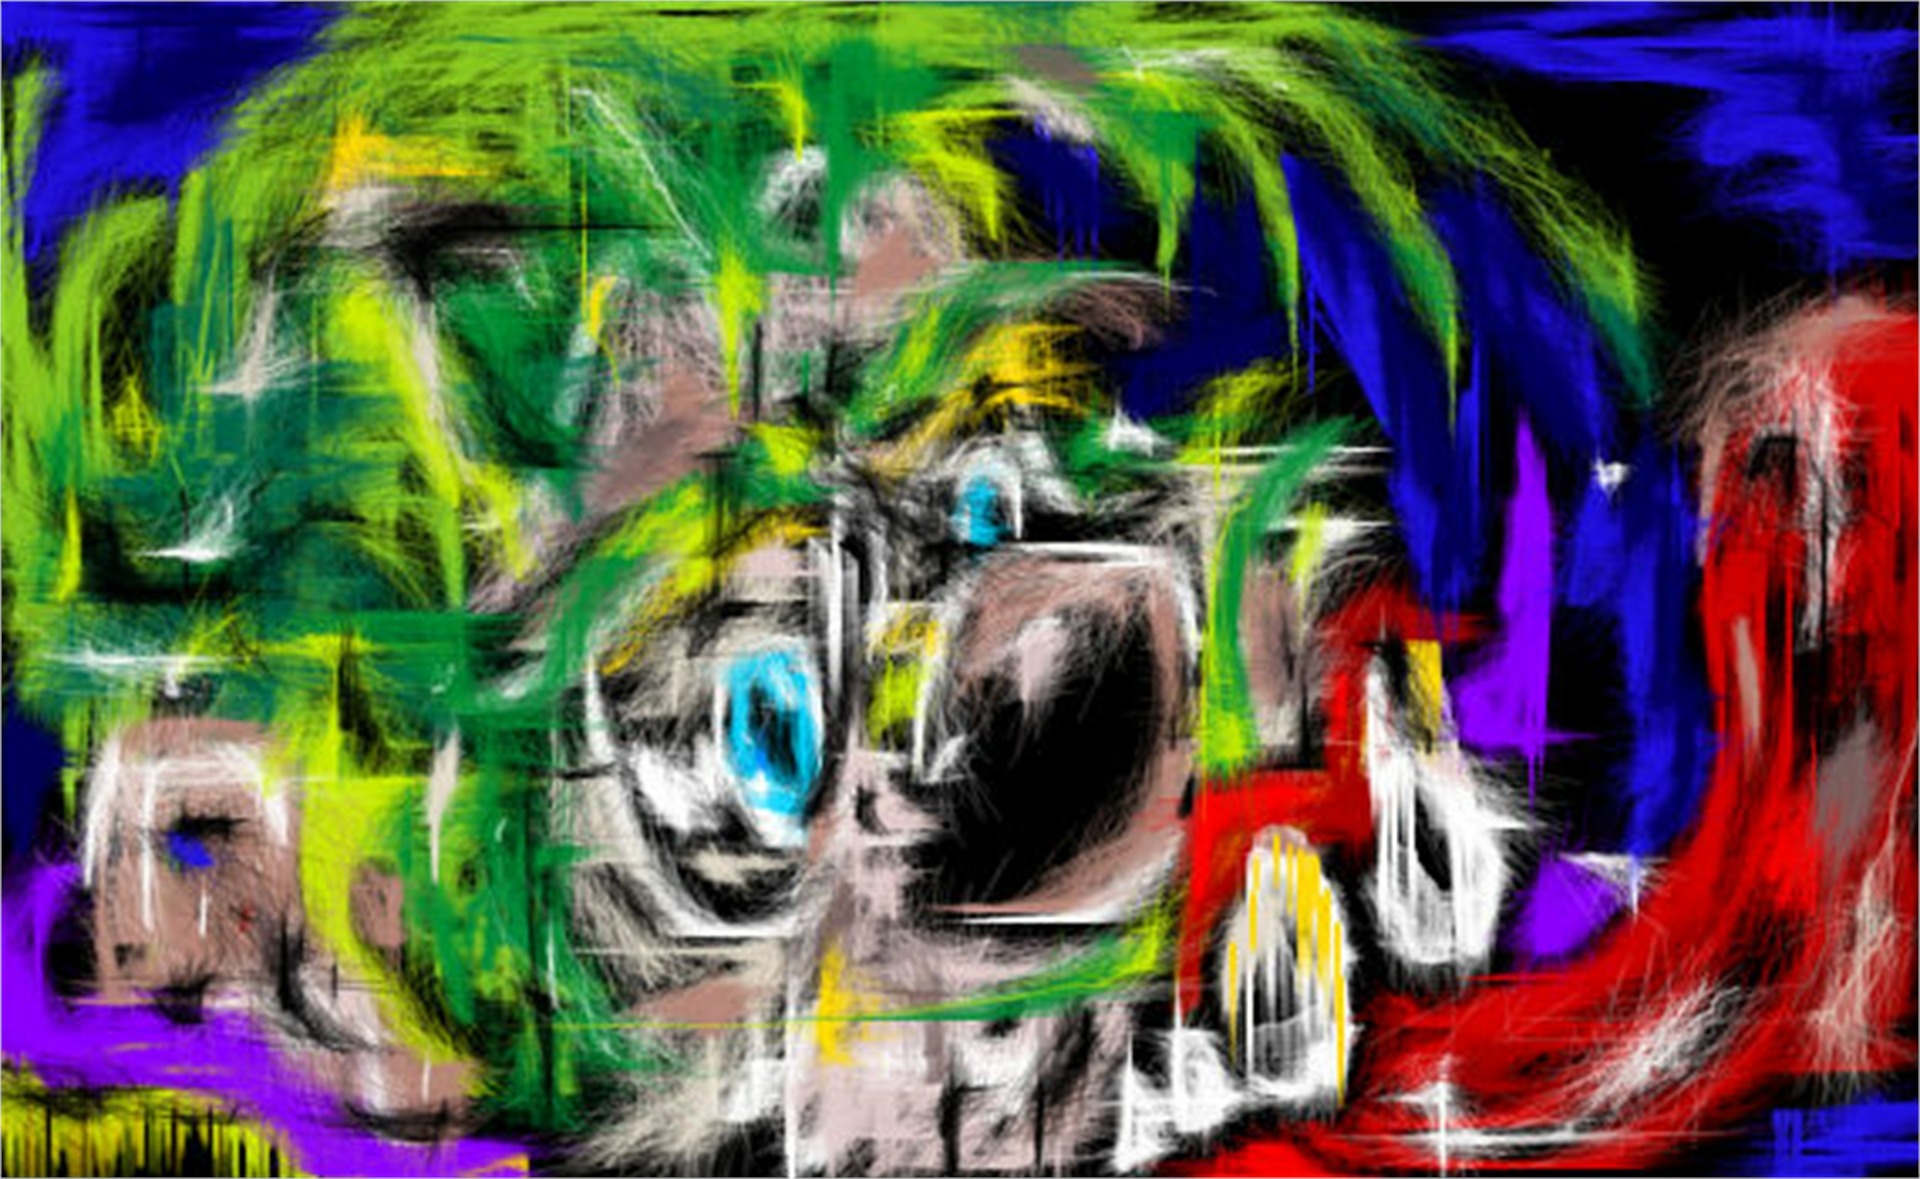
hair, green, graffiti, face, art, punk, illustration, head, elvis, style, goblin, mohawk, modern art, punks, psychedelic art